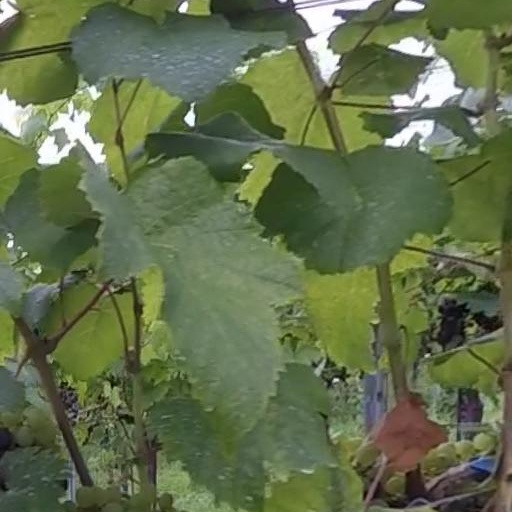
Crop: grape